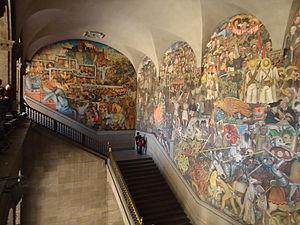
Diego Rivera, né le 8 décembre 1886 à Guanajuato et mort le 24 novembre 1957 à San Ángel, est un peintre mexicain. Bien qu'il ait tout au long de sa vie pratiqué la peinture de chevalet, Rivera est mondialement connu pour ses peintures murales, réalisées au Mexique, principalement à Mexico, et aux États-Unis. Ses peintures murales sont indissociables de ses convictions communistes et de sa fascination pour le passé préhispanique du Mexique.
L'Épopée du peuple mexicain est une fresque du peintre mexicain Diego Rivera, réalisée sur les murs de l’escalier principal du Palais national de Mexico entre 1929 et 1935 sur commande de José Vasconcelos, le secrétaire d'éducation publique. Cette fresque appartient au mouvement du Muralisme mexicain. Ce mouvement se développe au début du XXe siècle et se distingue par sa fonction didactique et épique. Il a pour volonté d'amener l'art au peuple. Les œuvres sont alors le plus souvent réalisées dans des lieux publics. Les artistes souhaitent effacer l'individualisme, alors considéré comme bourgeois.